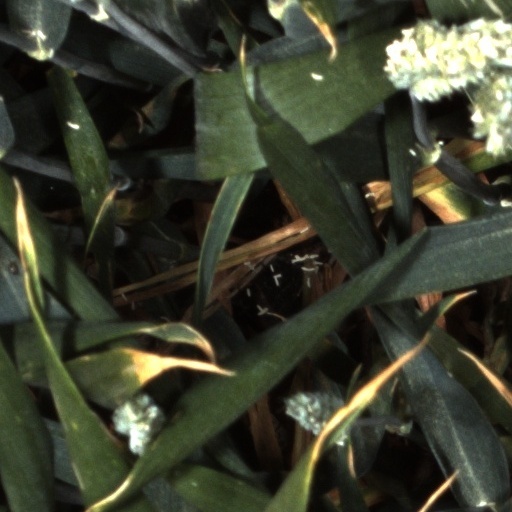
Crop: wheat